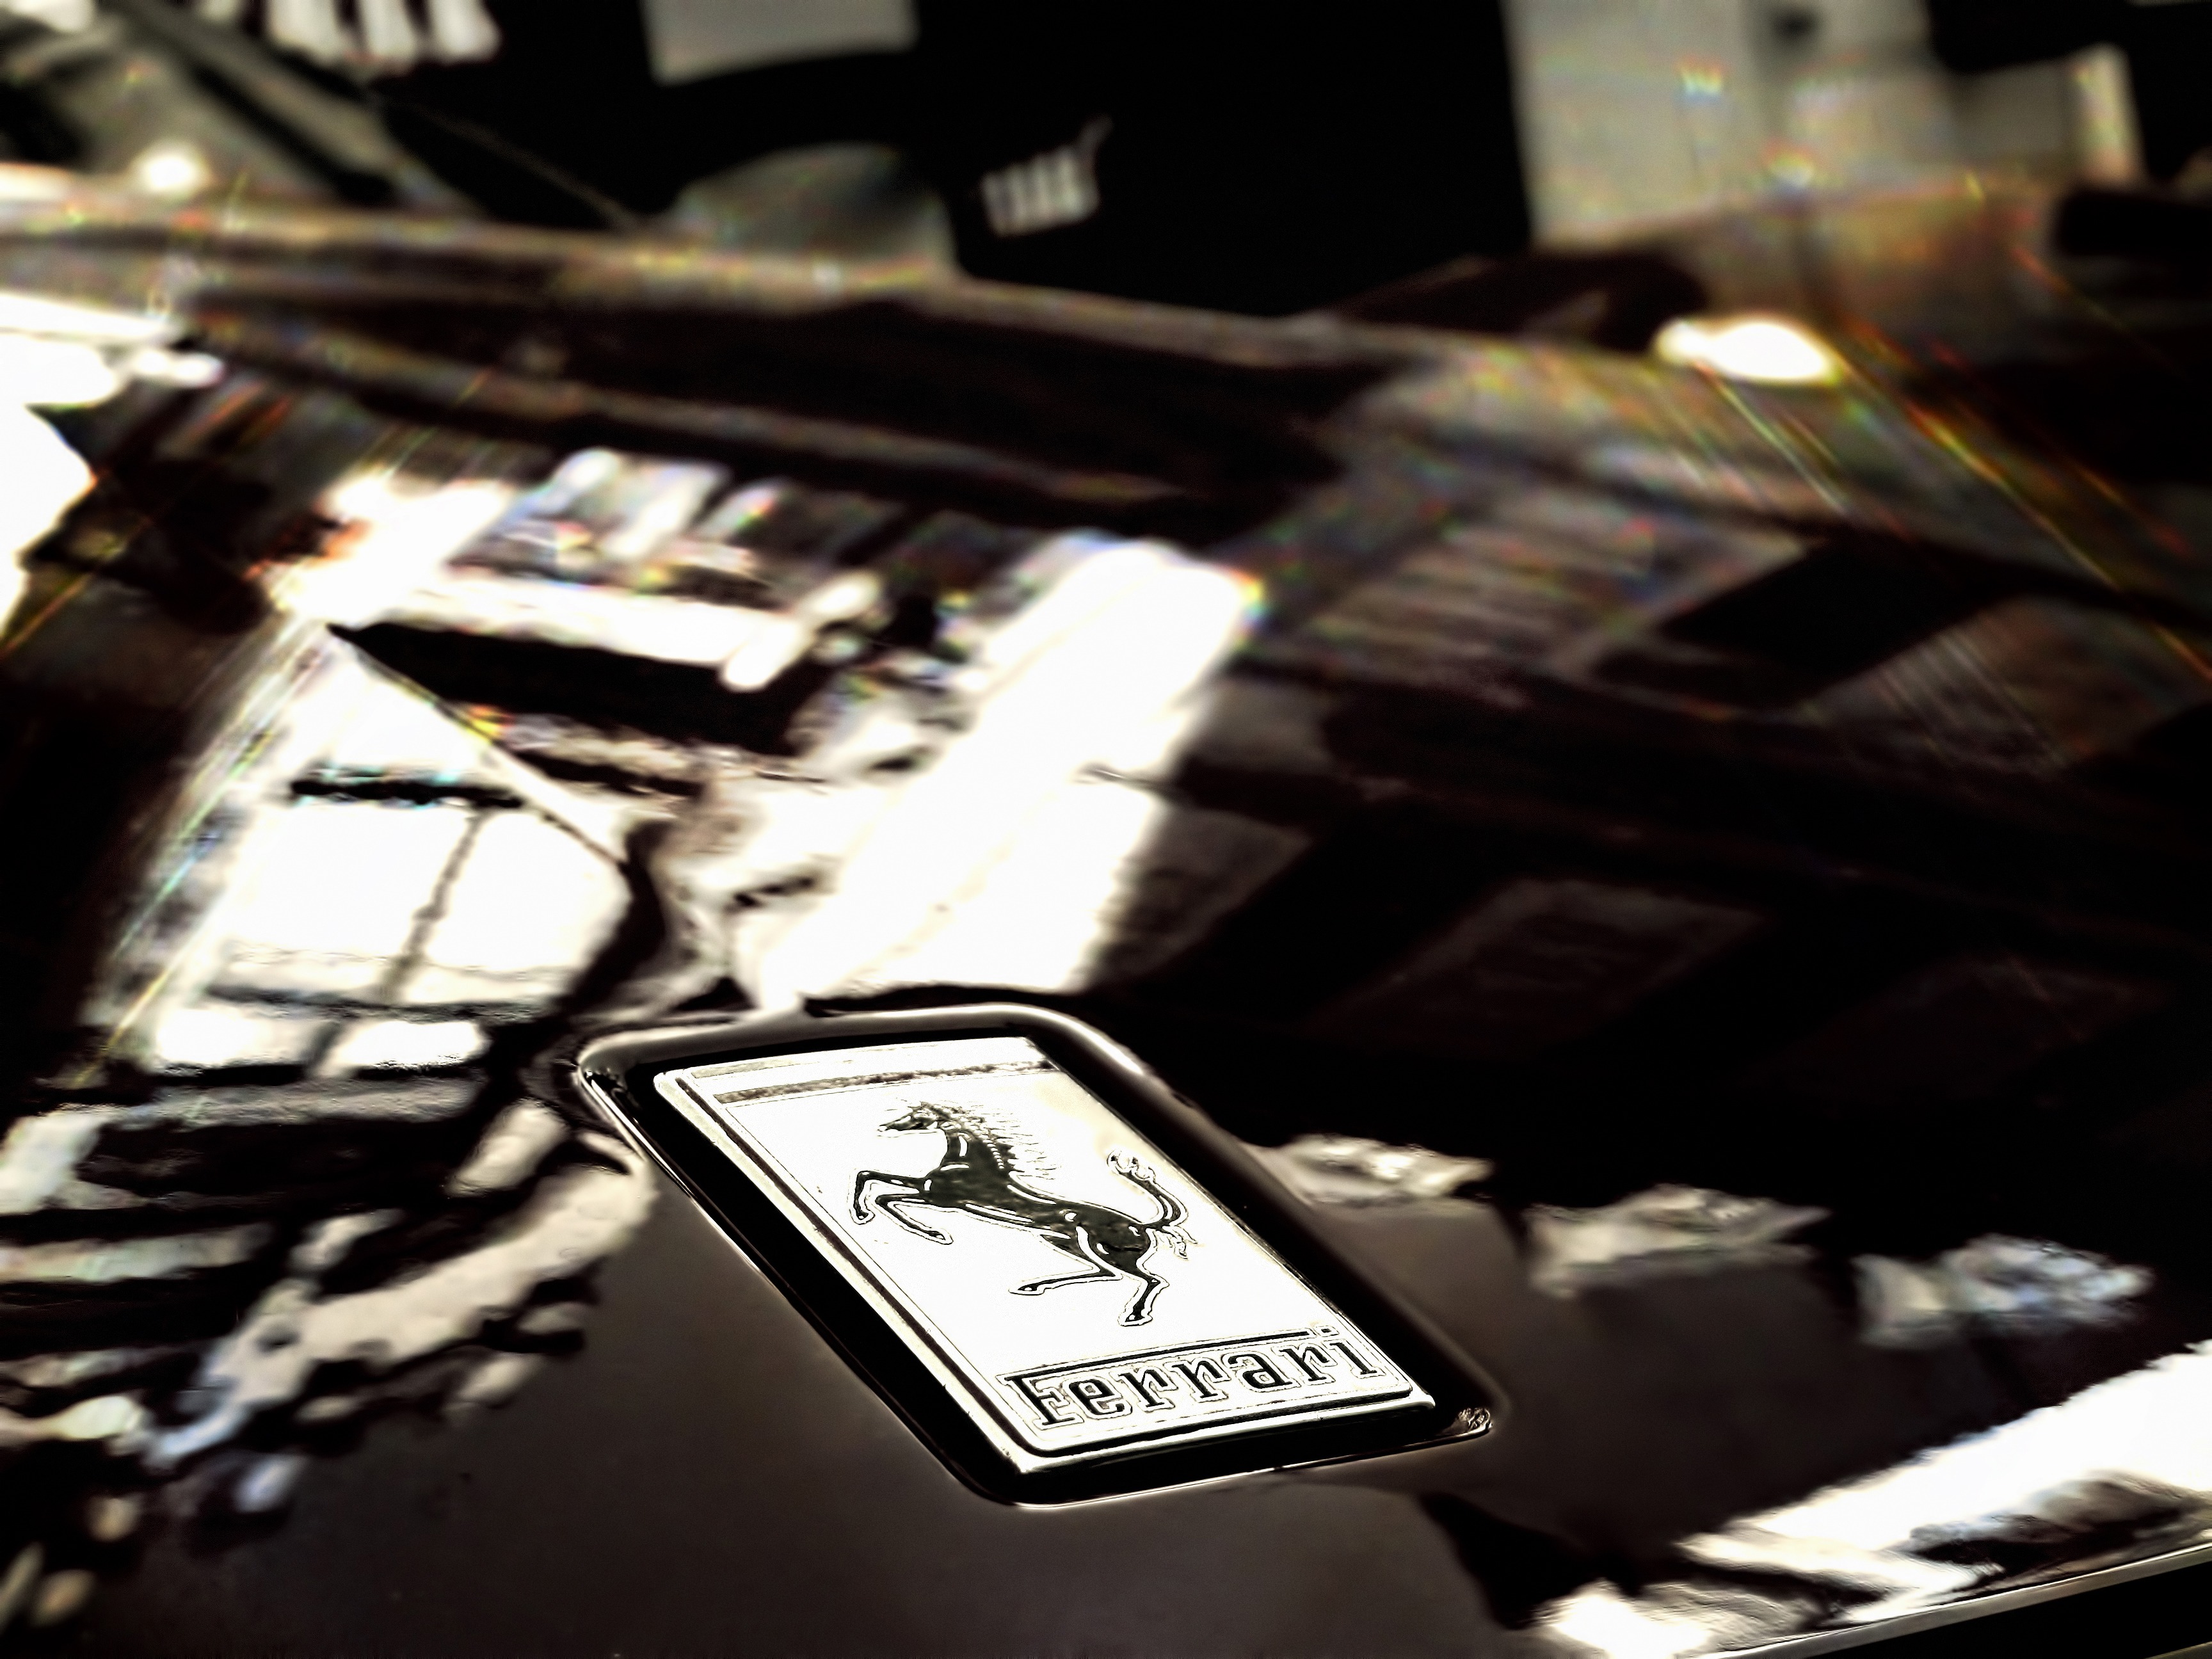
light, white, guitar, vehicle, black, power, automobiles, cars, reflexion, ferrari, motors, fast, shape, brno, vehicles, racing car, personal computer hardware